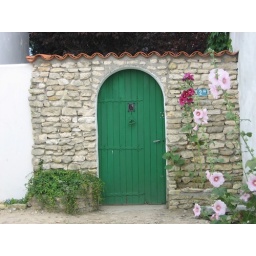
cute little house in town